Battle of the Little Bighorn

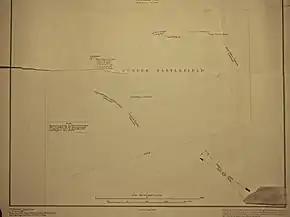
1:5260 of Custer battlefield – surveyed 1891, detailing U.S. soldiers' body locations

As the Army moved into the field on its expedition, it was operating with incorrect assumptions as to the number of Indians it would encounter. These assumptions were based on inaccurate information provided by the Indian Agents that no more than 800 "hostiles" were in the area. The Indian Agents based this estimate on the number of Lakota that Sitting Bull and other leaders had reportedly led off the reservation in protest of U.S. government policies. It was in fact a correct estimate until several weeks before the battle when the "reservation Indians" joined Sitting Bull's ranks for the summer buffalo hunt. The agents did not consider the many thousands of these "reservation Indians" who had unofficially left the reservation to join their "uncooperative non-reservation cousins led by Sitting Bull". Thus, Custer unknowingly faced thousands of Indians, including the 800 non-reservation "hostiles". All Army plans were based on the incorrect numbers. Although Custer was criticized after the battle for not having accepted reinforcements and for dividing his forces, it appears that he had accepted the same official government estimates of hostiles in the area which Terry and Gibbon had also accepted. Historian James Donovan notes, however, that when Custer later asked interpreter Fred Gerard for his opinion on the size of the opposition, he estimated the force at 1,100 warriors.